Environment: real
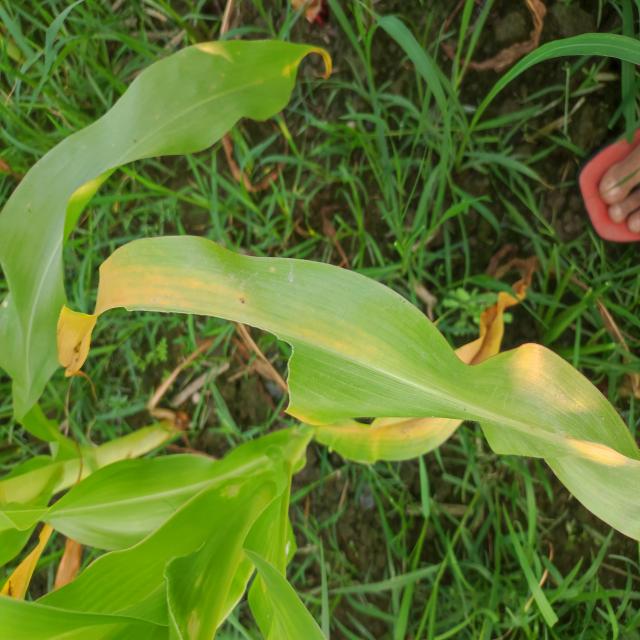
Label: nitrogen_deficiency